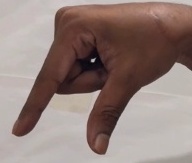
ASL sign: Q